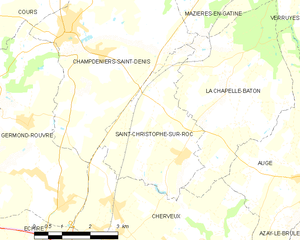
Carte des communes françaises Saint-Christophe-sur-Roc